Floodlight

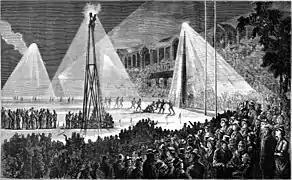
Australian rules football match under electric lights at the Melbourne Cricket Ground, 1879

In August 1879, two matches of Australian rules football were staged at the Melbourne Cricket Ground under electric lights. The first was between two "scratch" teams composed of military personnel. The following week, two of the city's leading football clubs, rivals Carlton and Melbourne, played another night match. On both occasions, the lights failed to illuminate the whole ground, and the spectators struggled to make sense of the action in the murky conditions.